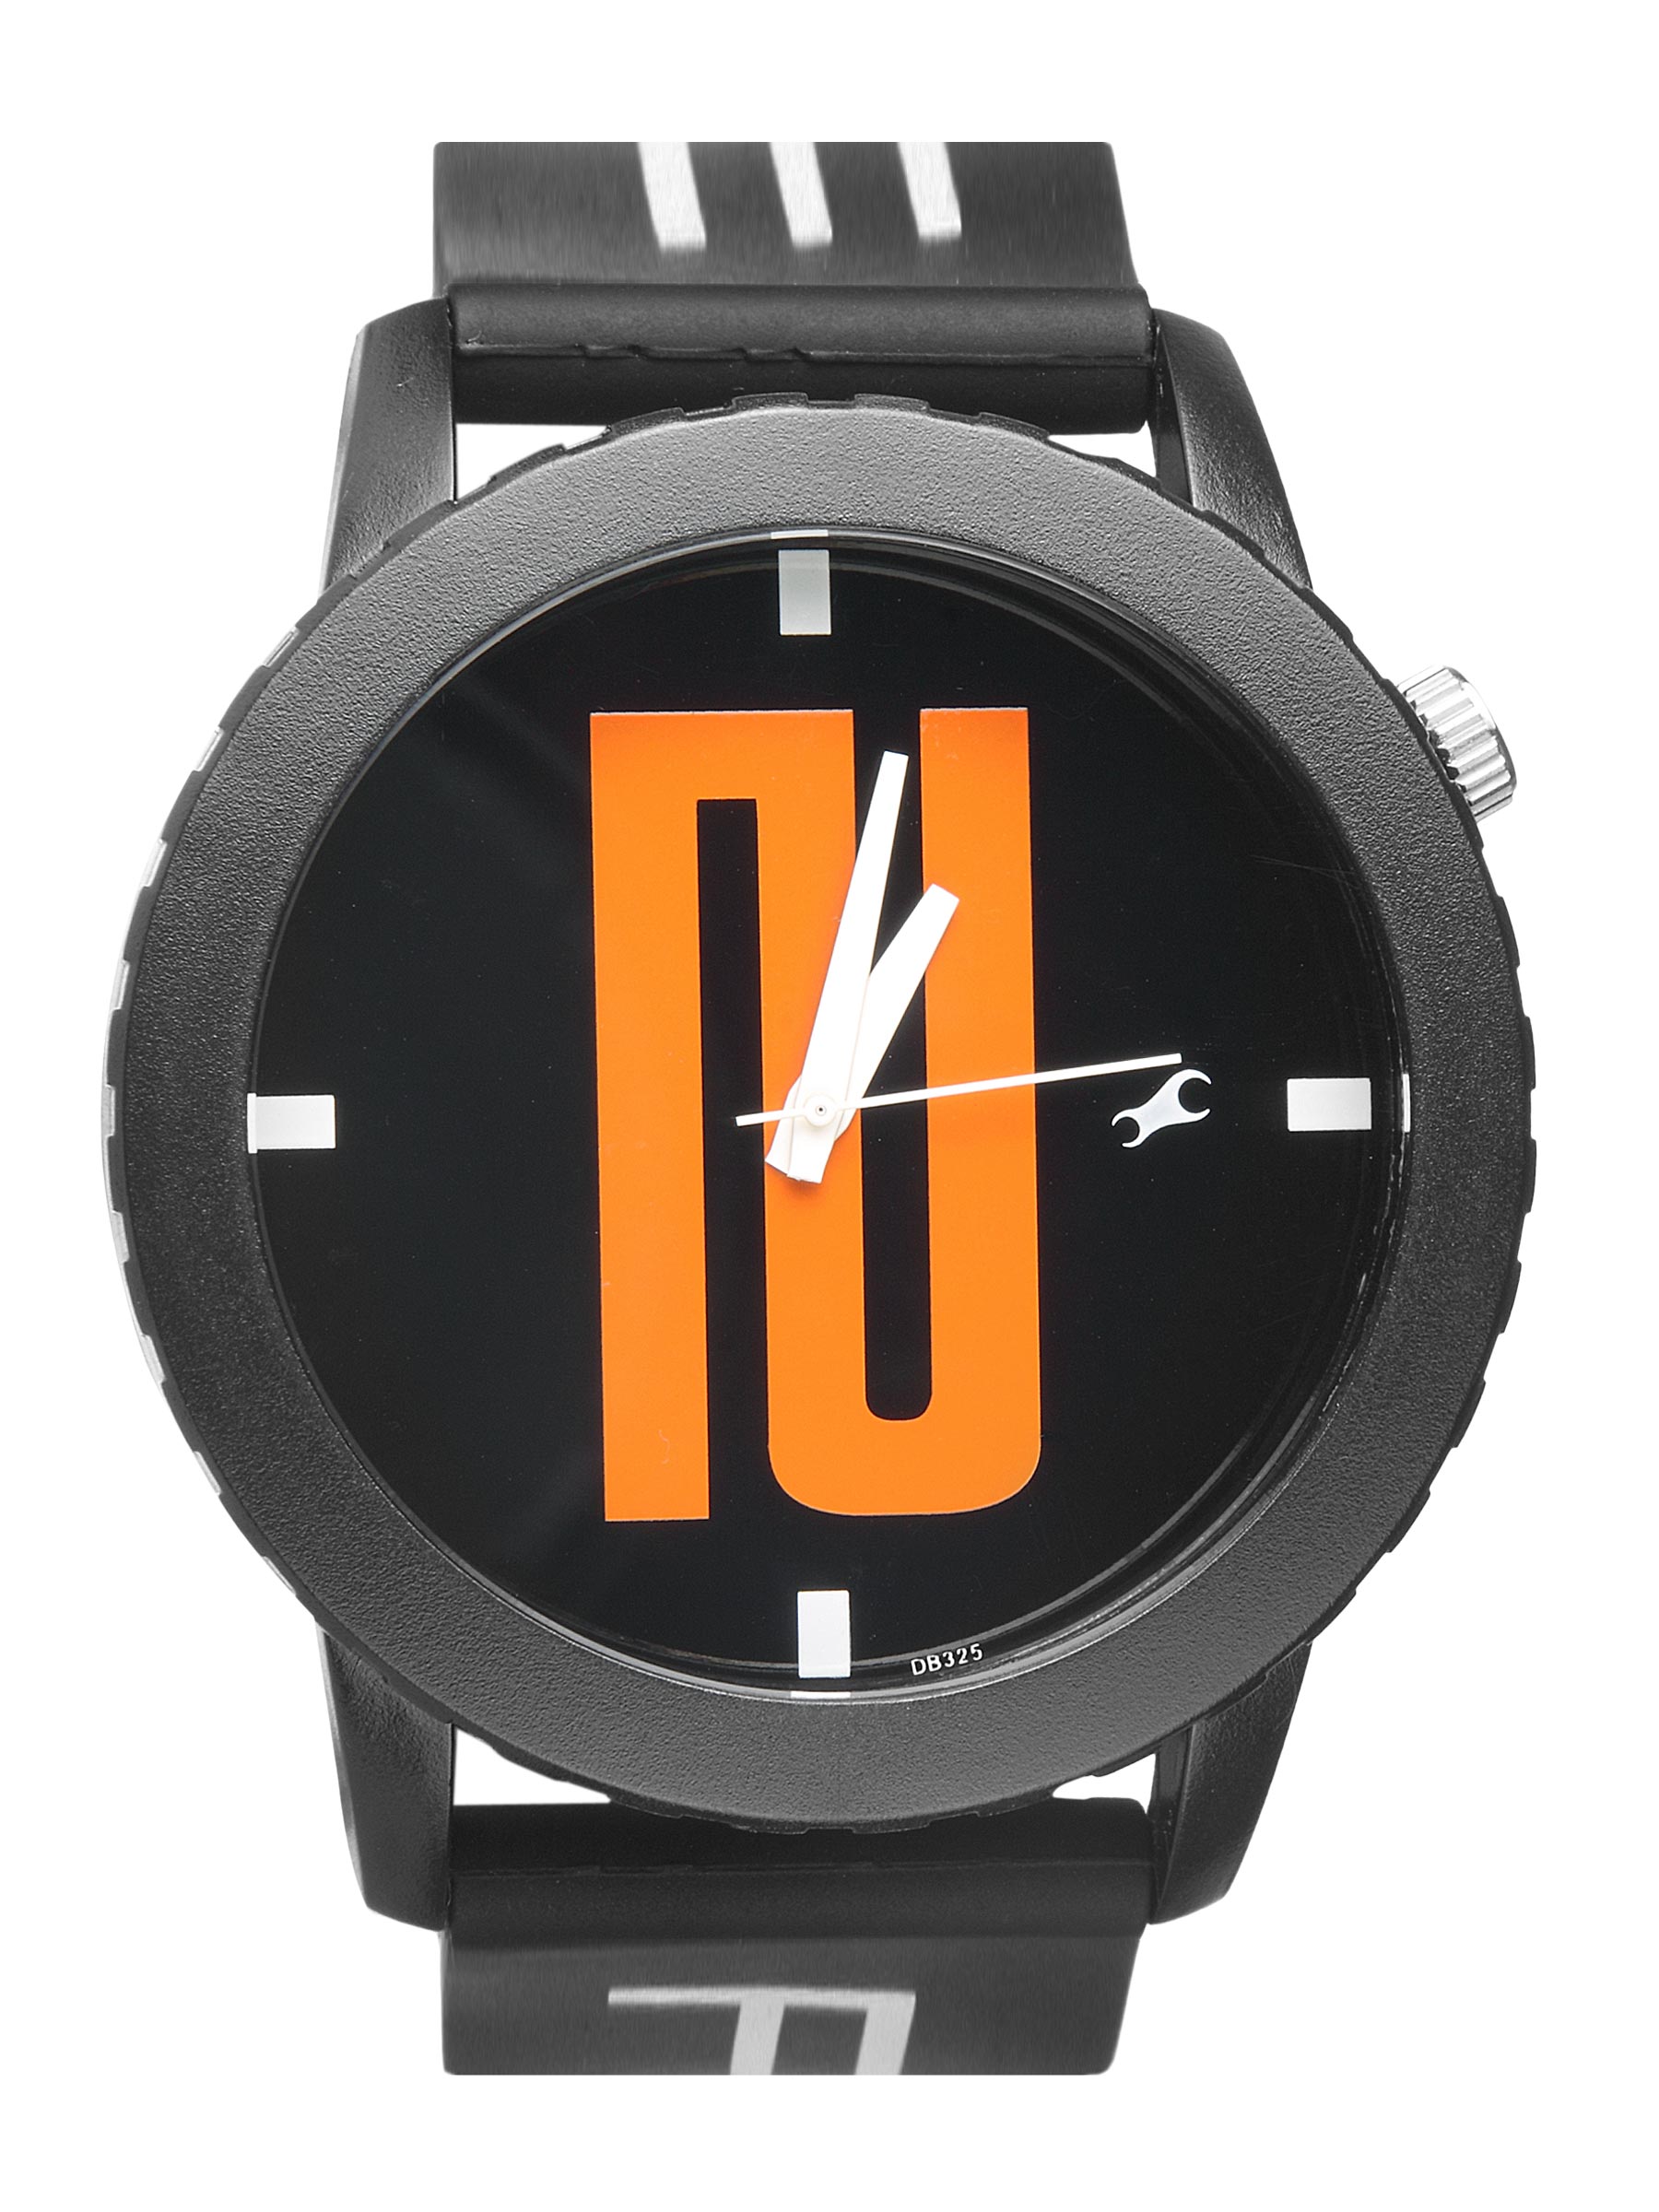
Fastrack Unisex Black Dial Watch 9912PP13
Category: Accessories / Watches / Watches
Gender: Unisex
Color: Black
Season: Winter 2016
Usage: Casual